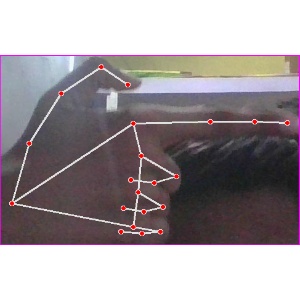
अक्षर: ब